Alphonse Gasnier-Duparc

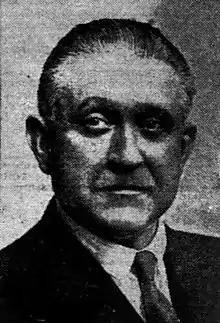
Portrait of Alphonse Gasnier-Duparc

Alphonse Henri Gasnier-Duparc (21 June 1879 in Dol-de-Bretagne – 10 October 1945 in Saint-Malo) was a French politician. He served as mayor of Saint-Malo, senator for Ille-et-Vilaine (1932–1940) and Naval Minister. He was a member of the Légion d'honneur, the Croix de Guerre, the Mérite maritime, the Mérite agricole and the Palmes académiques.